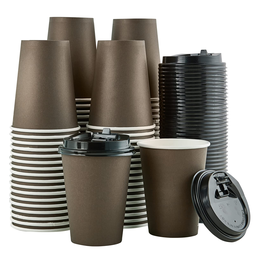
Label: paper